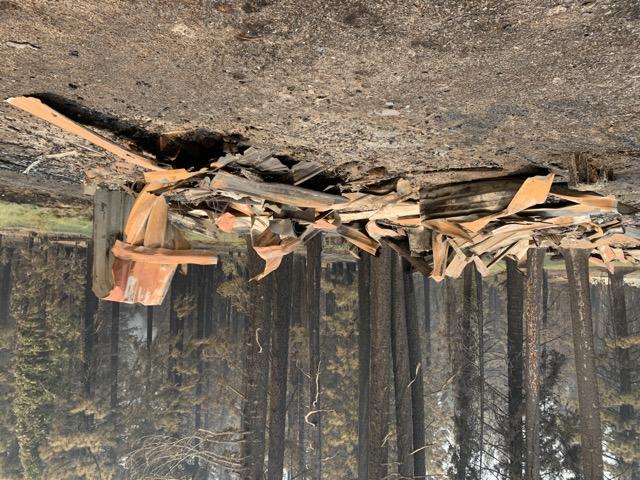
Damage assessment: destroyed